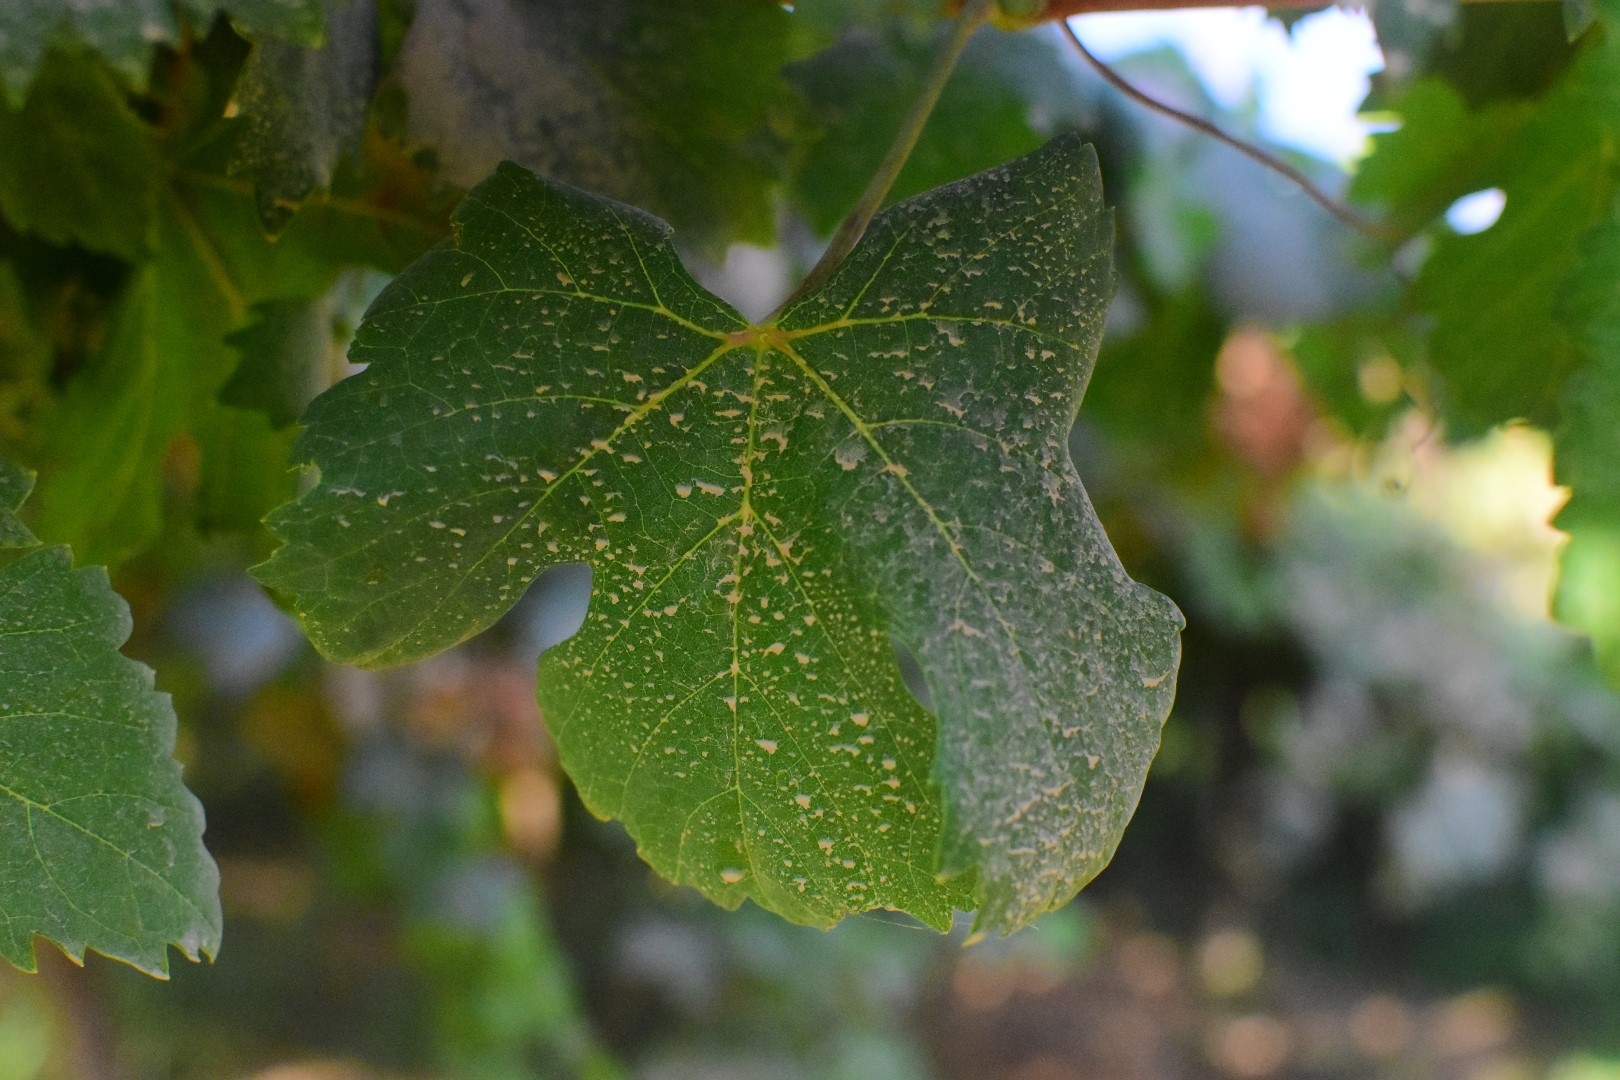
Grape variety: Deas Al-Annz